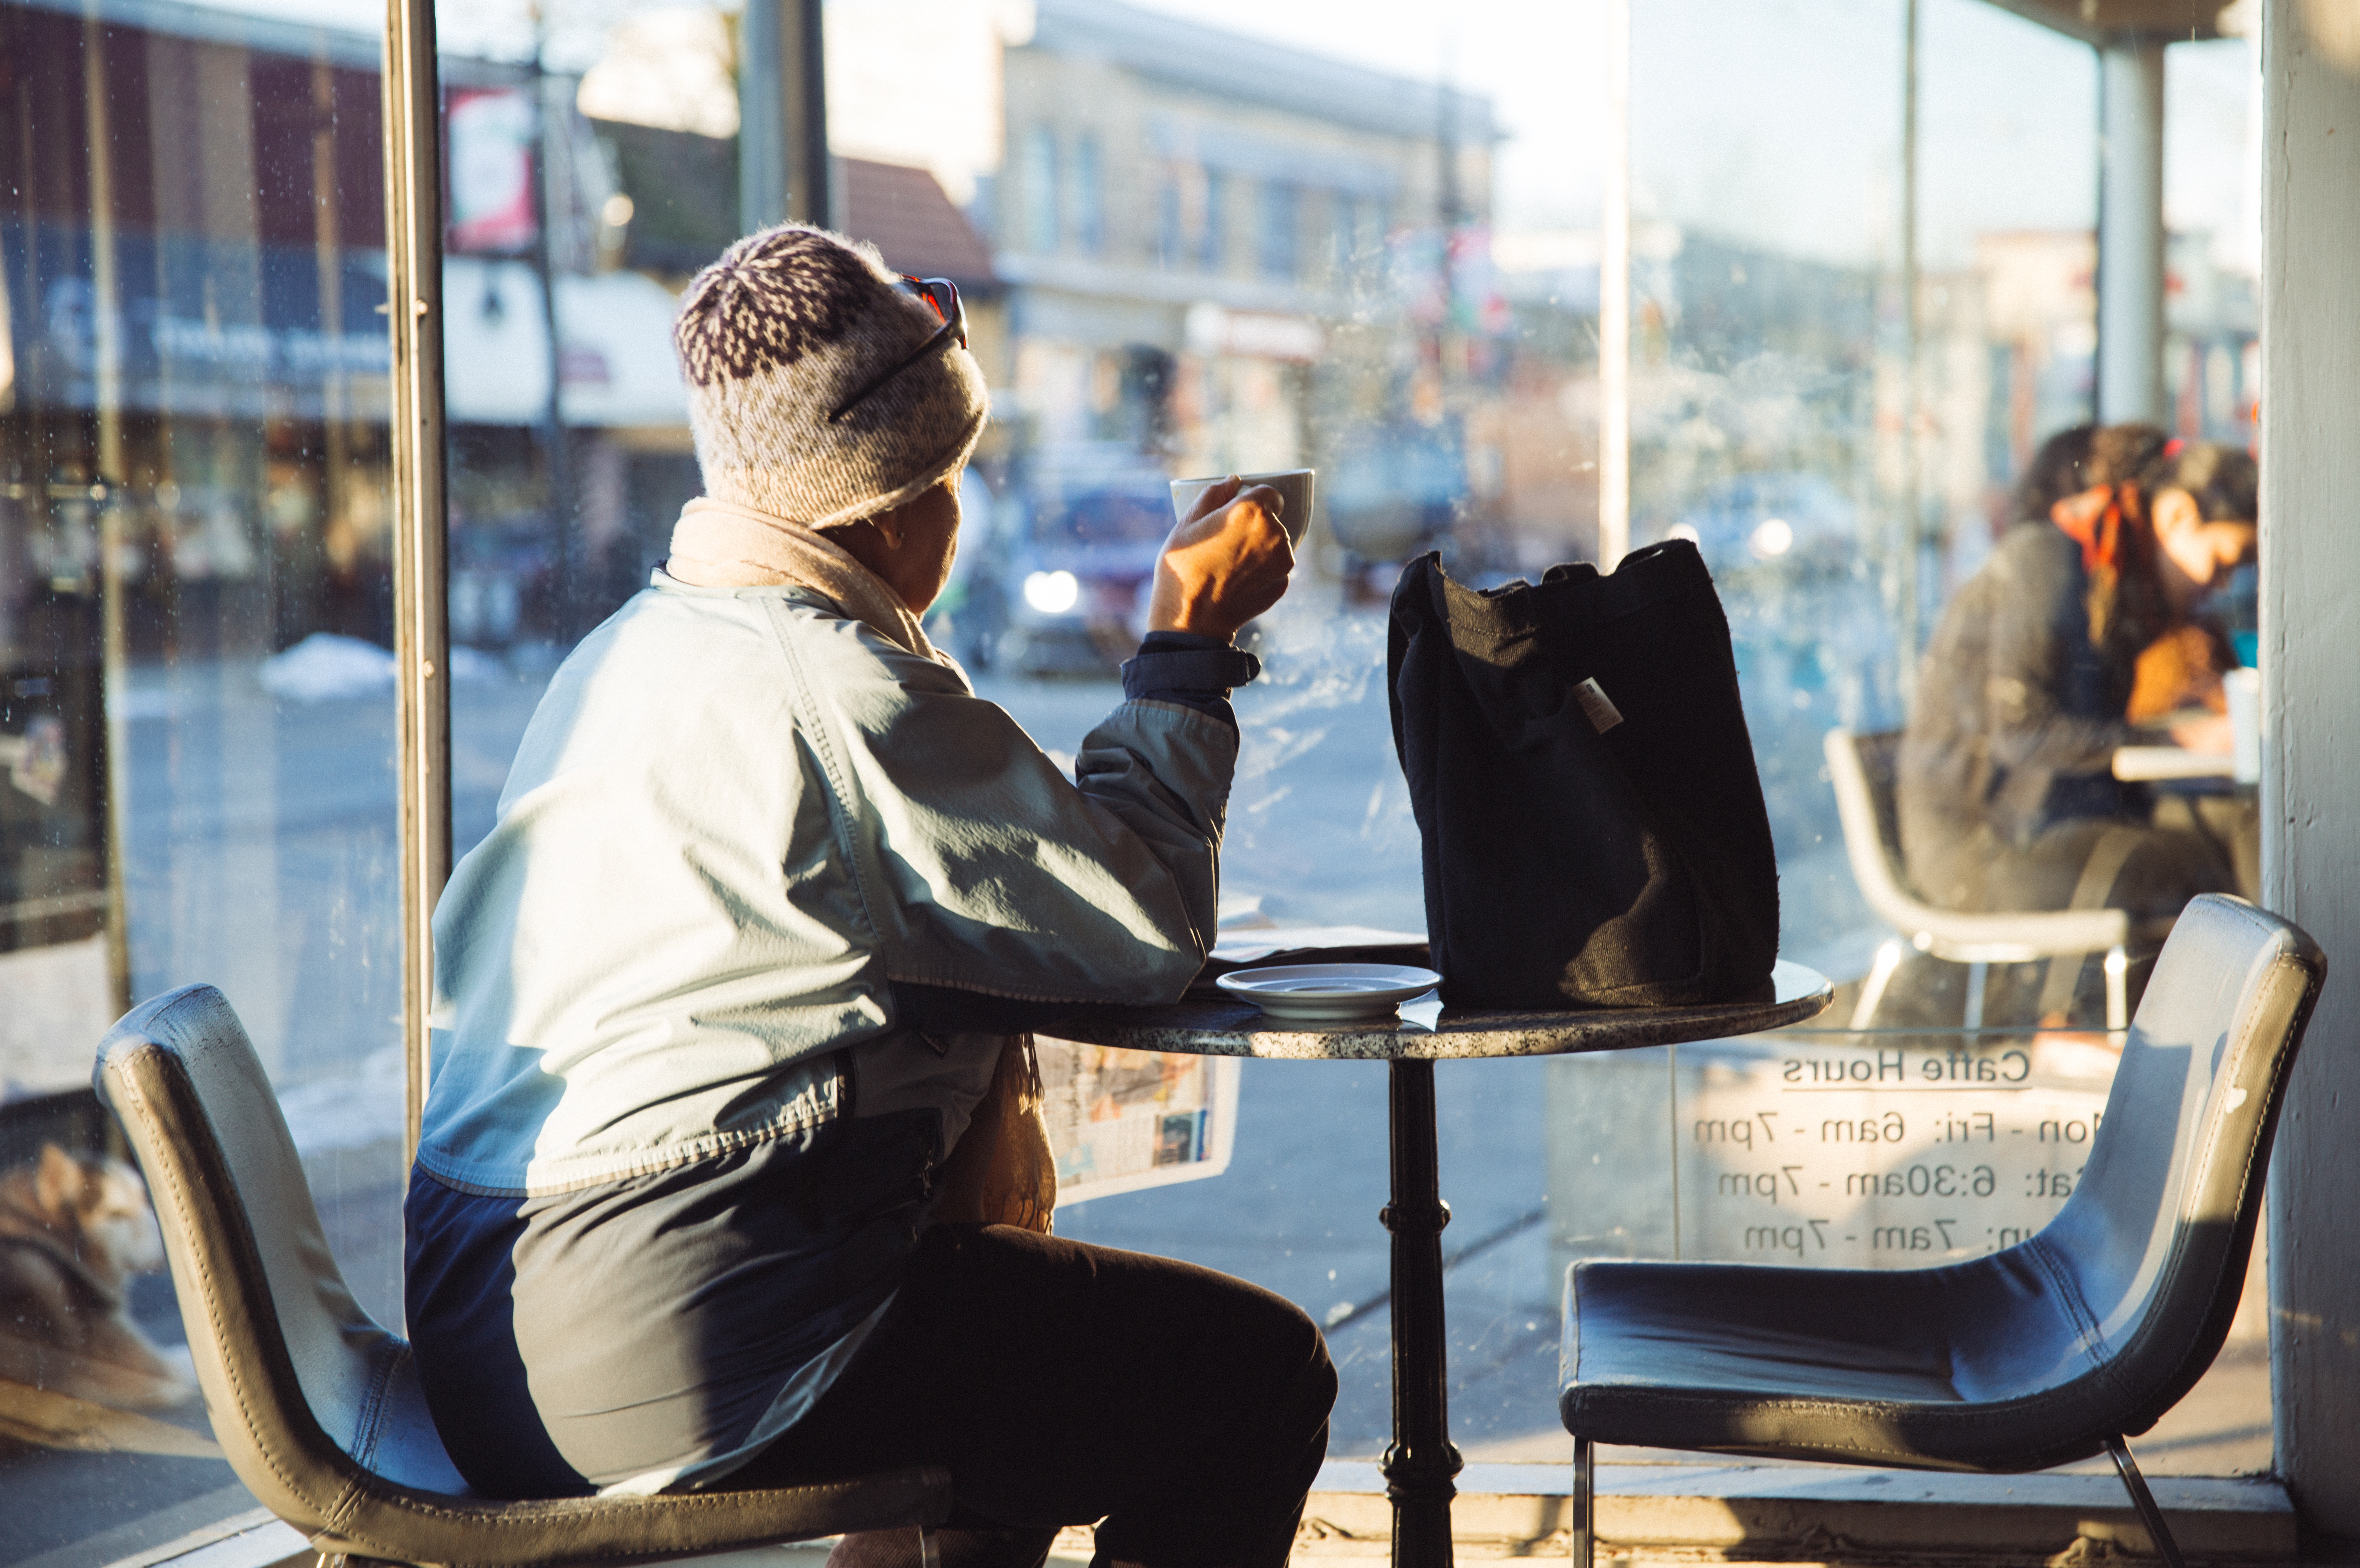
person, cafe, coffee shop, road, street, sitting, conversation, drinking, photograph, human positions